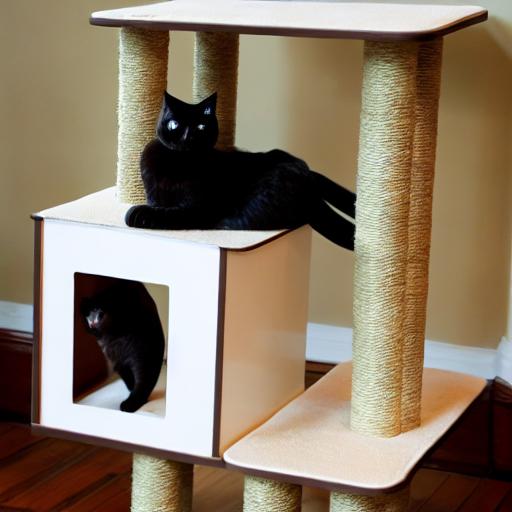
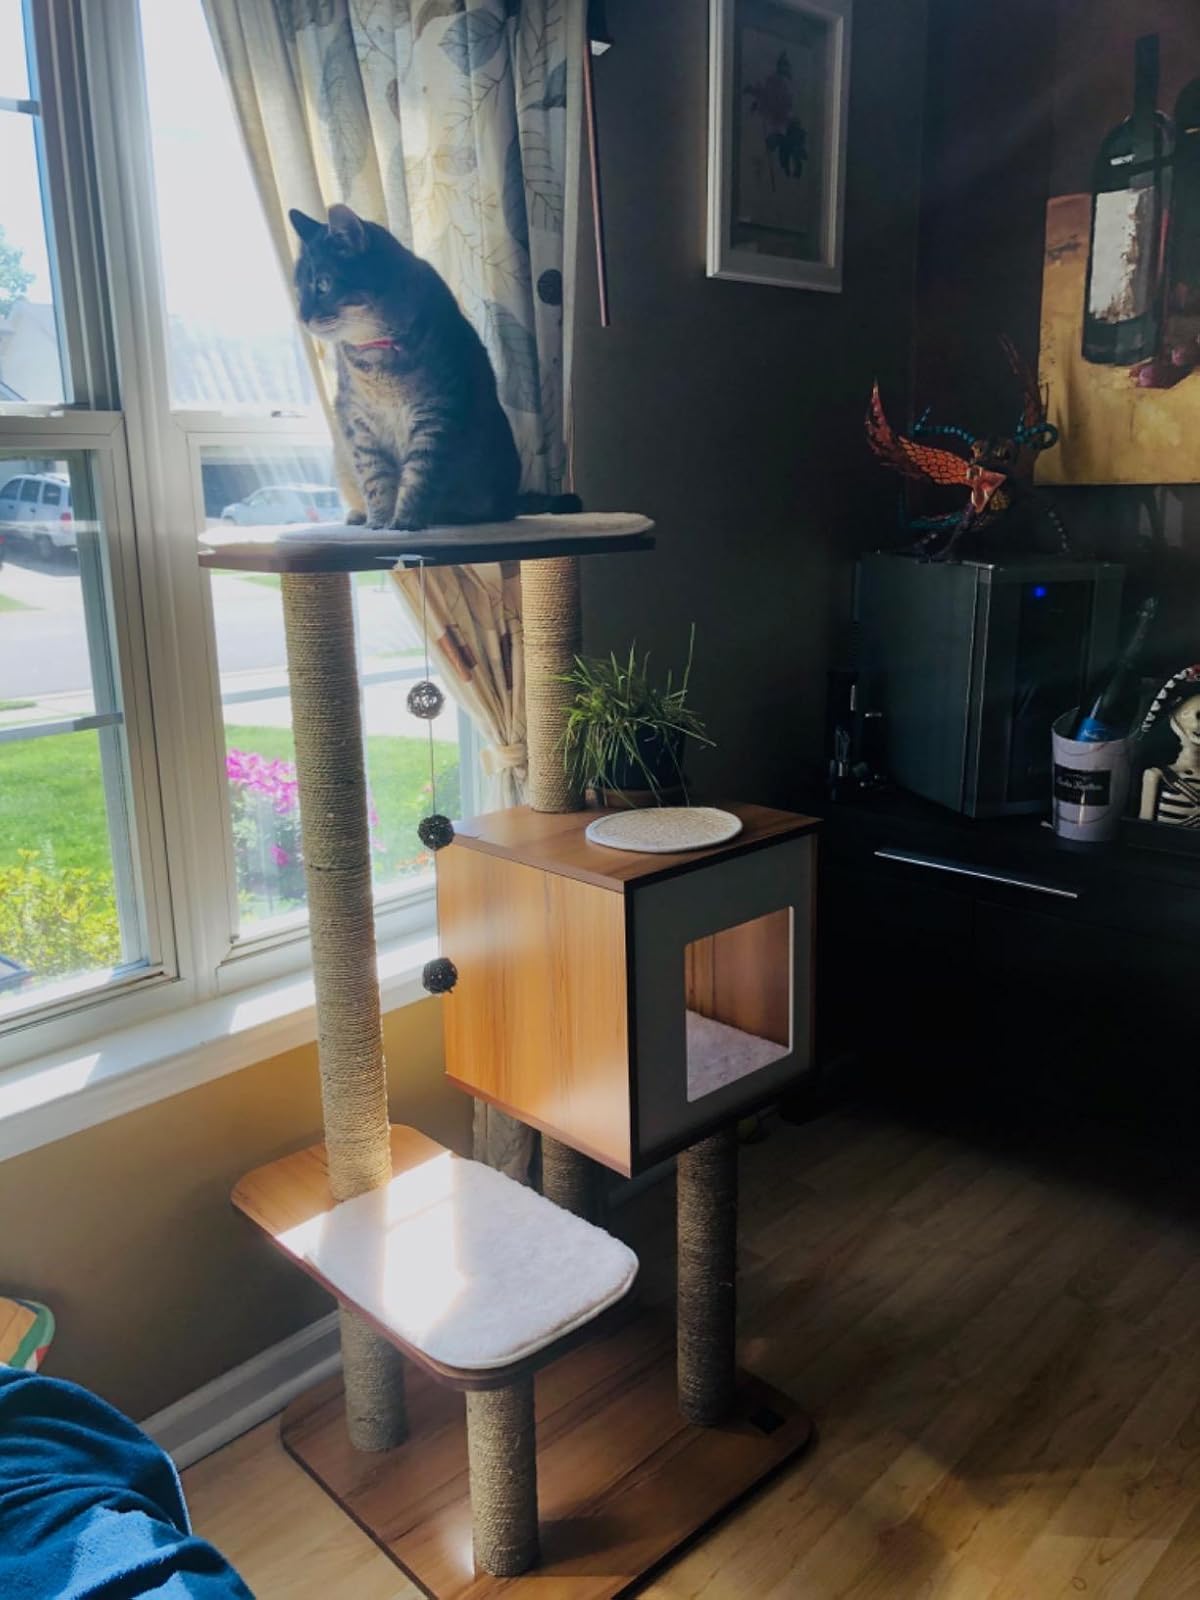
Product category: items_cat tree
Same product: no